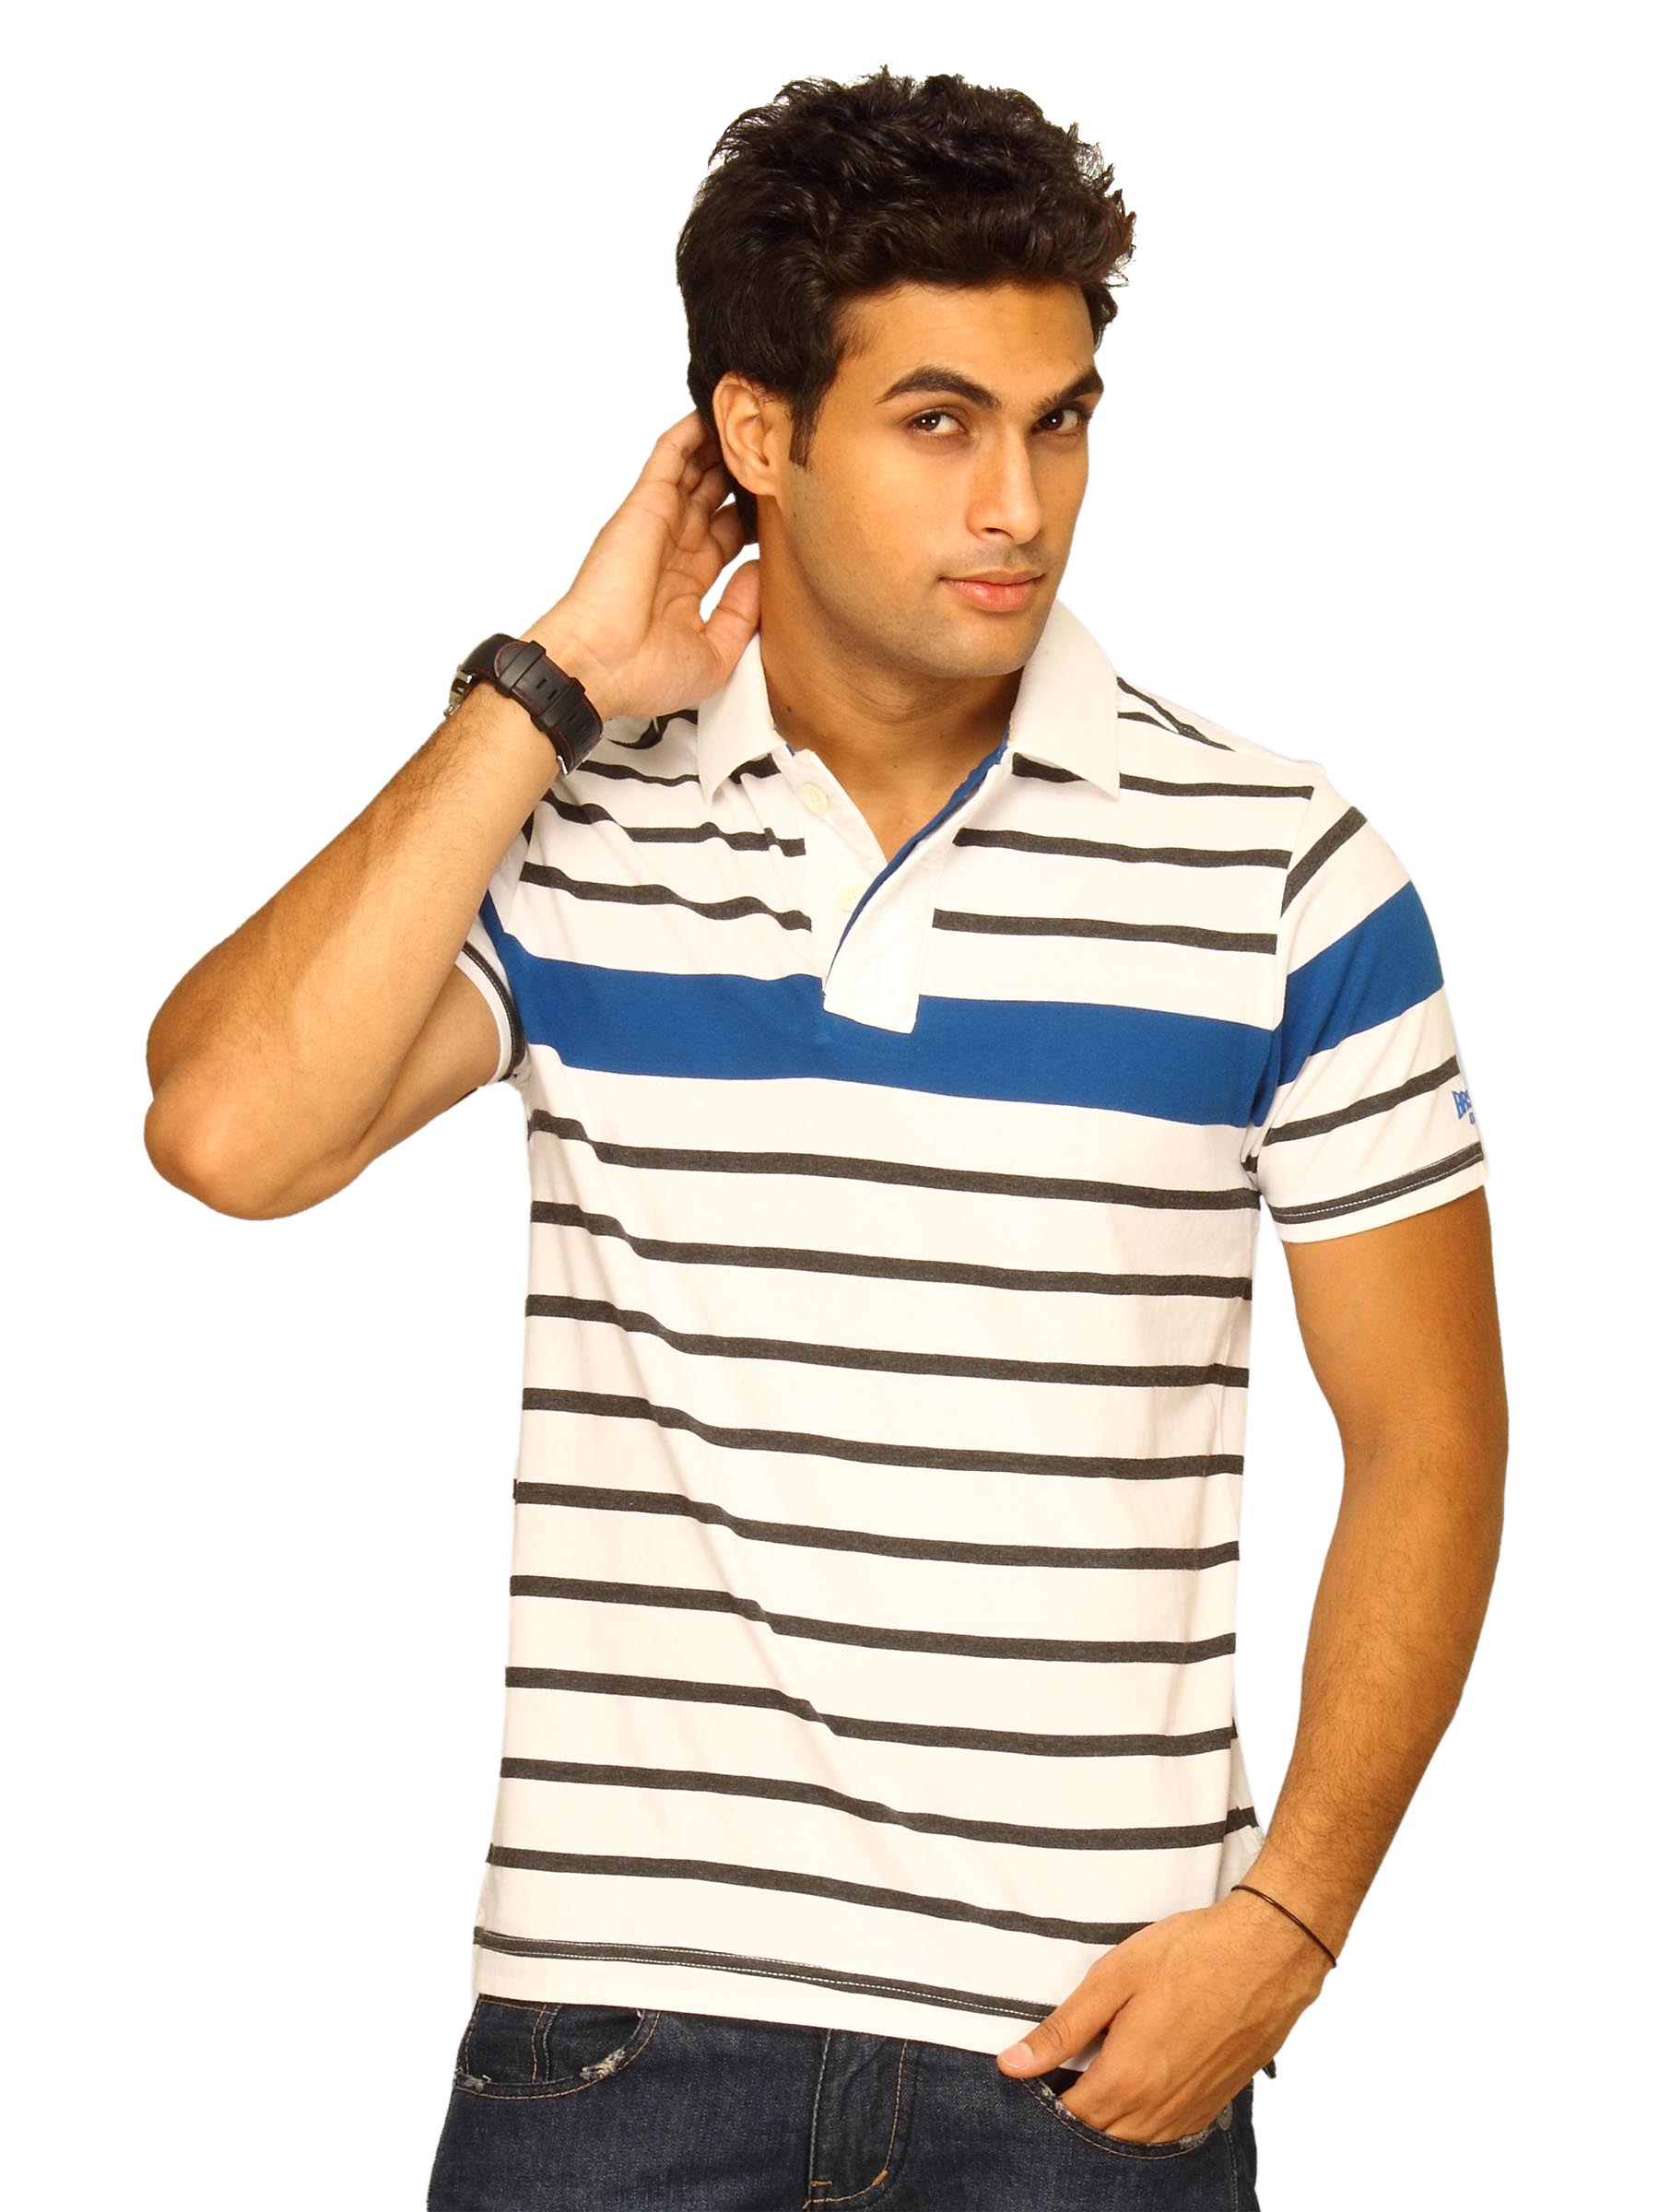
Basics Men White & Blue Striped Polo T-shirt
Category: Apparel / Topwear / Tshirts
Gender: Men
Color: White
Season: Summer 2011
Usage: Casual